Ray Cokes

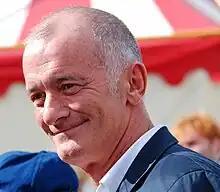
Cokes in 2011

Cokes' father was an officer in the Royal Navy, and was stationed at various navy bases around the world. When Cokes was fifteen, the family permanently resettled back to Britain. At age 20, Cokes moved to Belgium, where he took on various jobs, including as a DJ on a local radio station. This led to a job as a music presenter on Belgian national TV channel RTBF, on which he presented the show "Rox Box" in 1982. With growing reputation, more music video shows followed, on Sky Channel and Music Box.